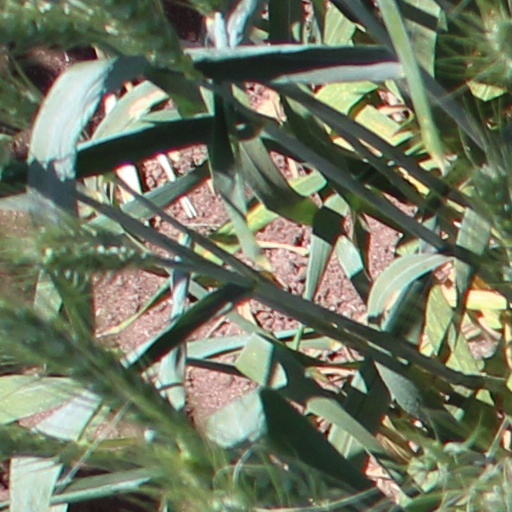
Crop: wheat